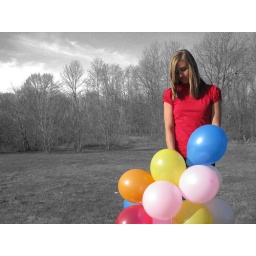
color in my black and white (world)